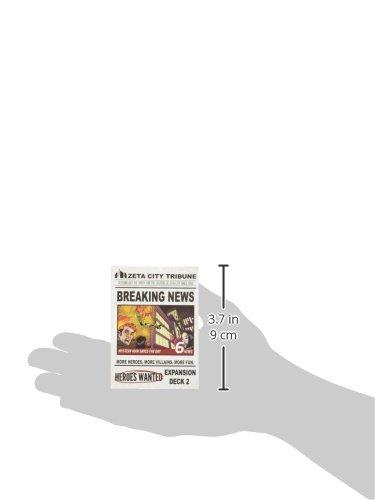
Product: Heroes Wanted: Breaking News Expansion
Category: Toys & Games | Games & Accessories | Board Games
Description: Expansion for the hit game Heroes Wanted.
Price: $12.00
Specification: ProductDimensions:0.8x2.5x3inches|ItemWeight:3.2ounces|ShippingWeight:3.2ounces(Viewshippingratesandpolicies)|DomesticShipping:ItemcanbeshippedwithinU.S.|InternationalShipping:ThisitemcanbeshippedtoselectcountriesoutsideoftheU.S.LearnMore|ASIN:B00XZSP6U8|Itemmodelnumber:111AKG|Manufacturerrecommendedage:14-15years